Mobile cinema

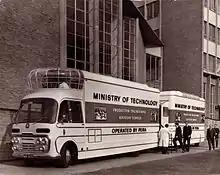
Ministry of Technology 1967

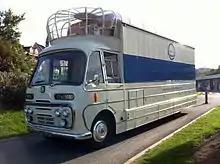
Vintage Mobile Cinema 2010

In the late 1960s, Tony Benn, working under Harold Wilson's Labour government, commissioned seven custom built mobile cinema units for the Ministry of Technology campaign to 'raise standards' and promote British industry. The project was short-lived and the units were sold off at government auction in 1974, most are thought to have been long since decommissioned and disappeared. However, one has survived via purchase by Sir William McAlpine to tour with the Flying Scotsman locomotive he rescued from America, and consequently donated to the Transport Trust in 1975 where it was in preservation for 15 years. It has since been through several private owners and following a full restoration is now in operation as Vintage Mobile Cinema, based in the South West of England. In May 2015, the only remaining Vintage Mobile Cinema was sold and will be moving to its new home on the Hertfordshire/Buckinghamshire border.